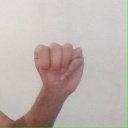
अक्षर: म